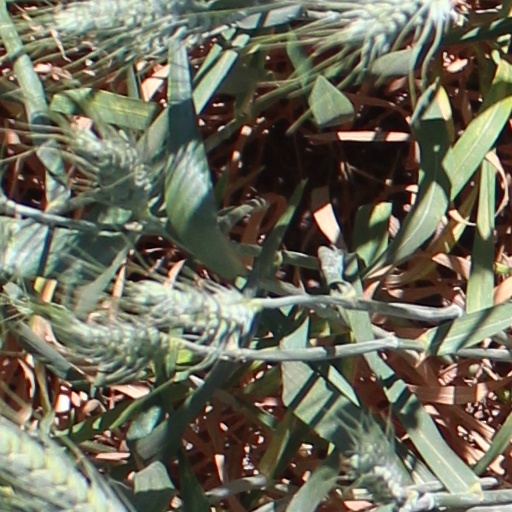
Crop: wheat